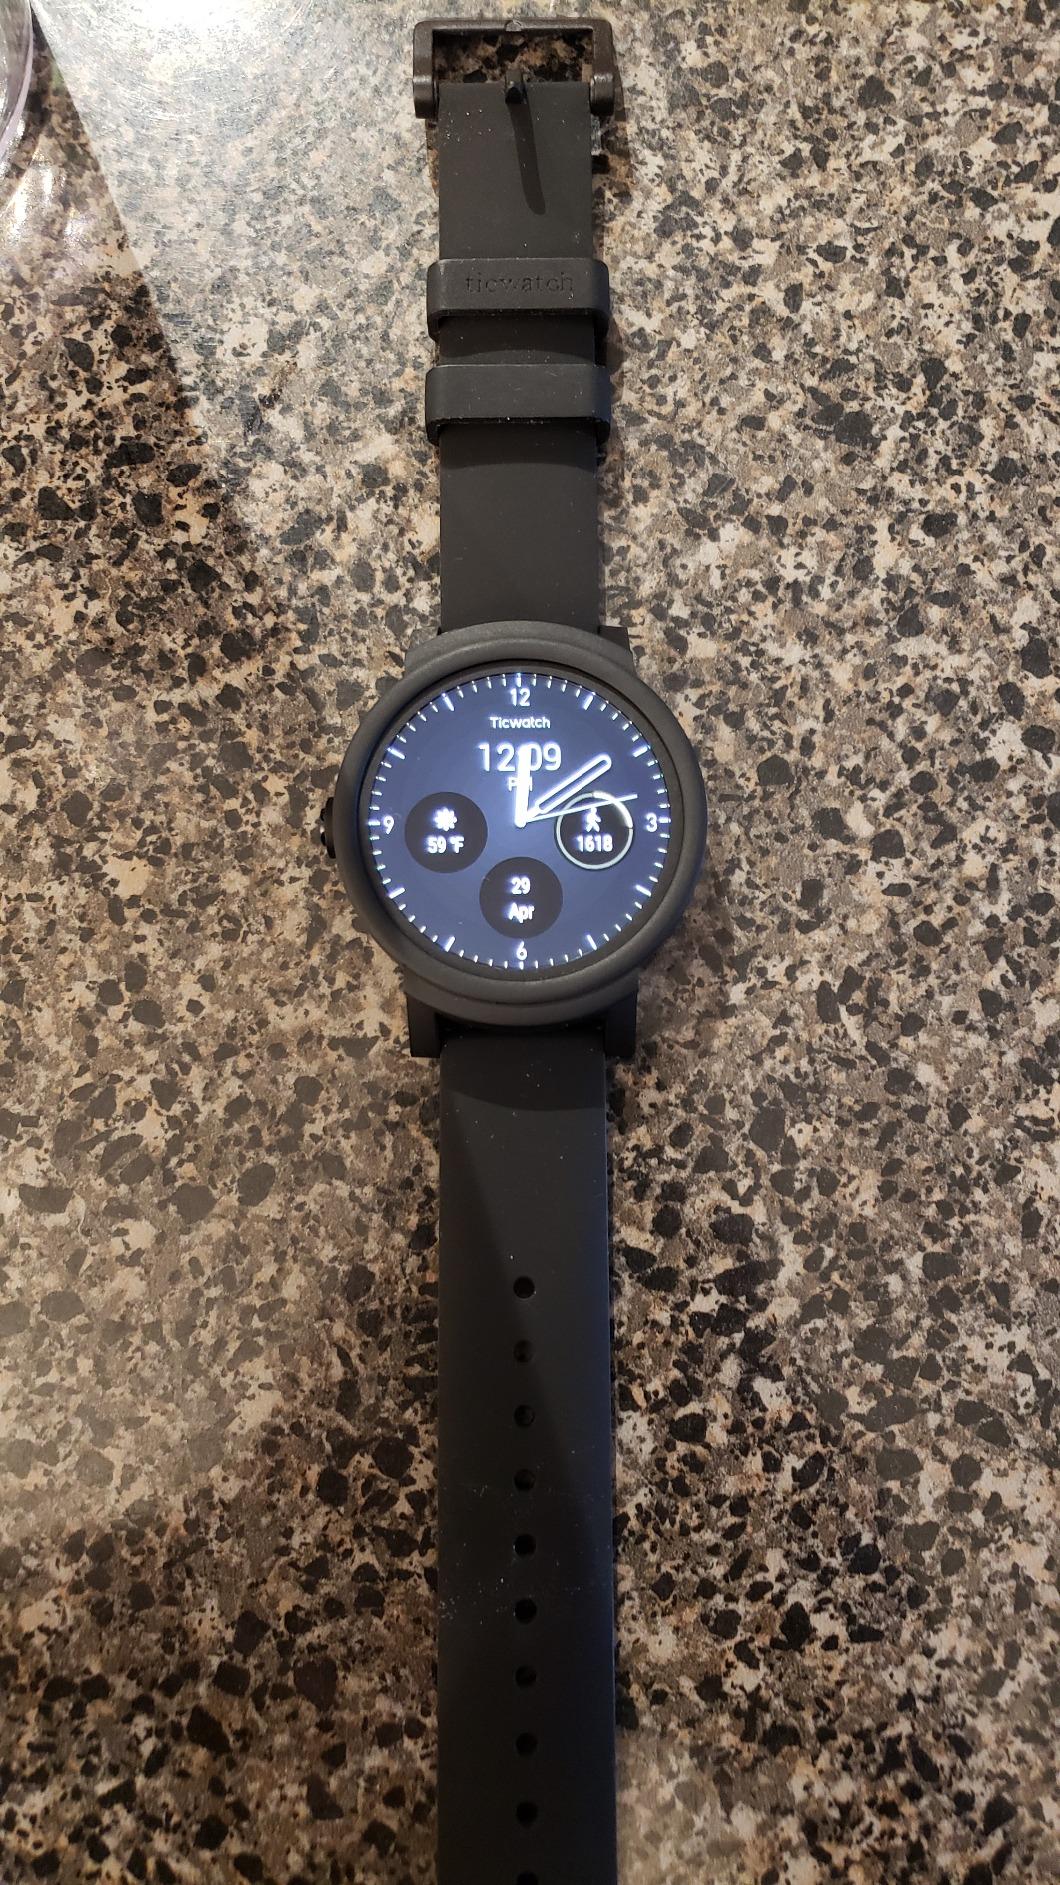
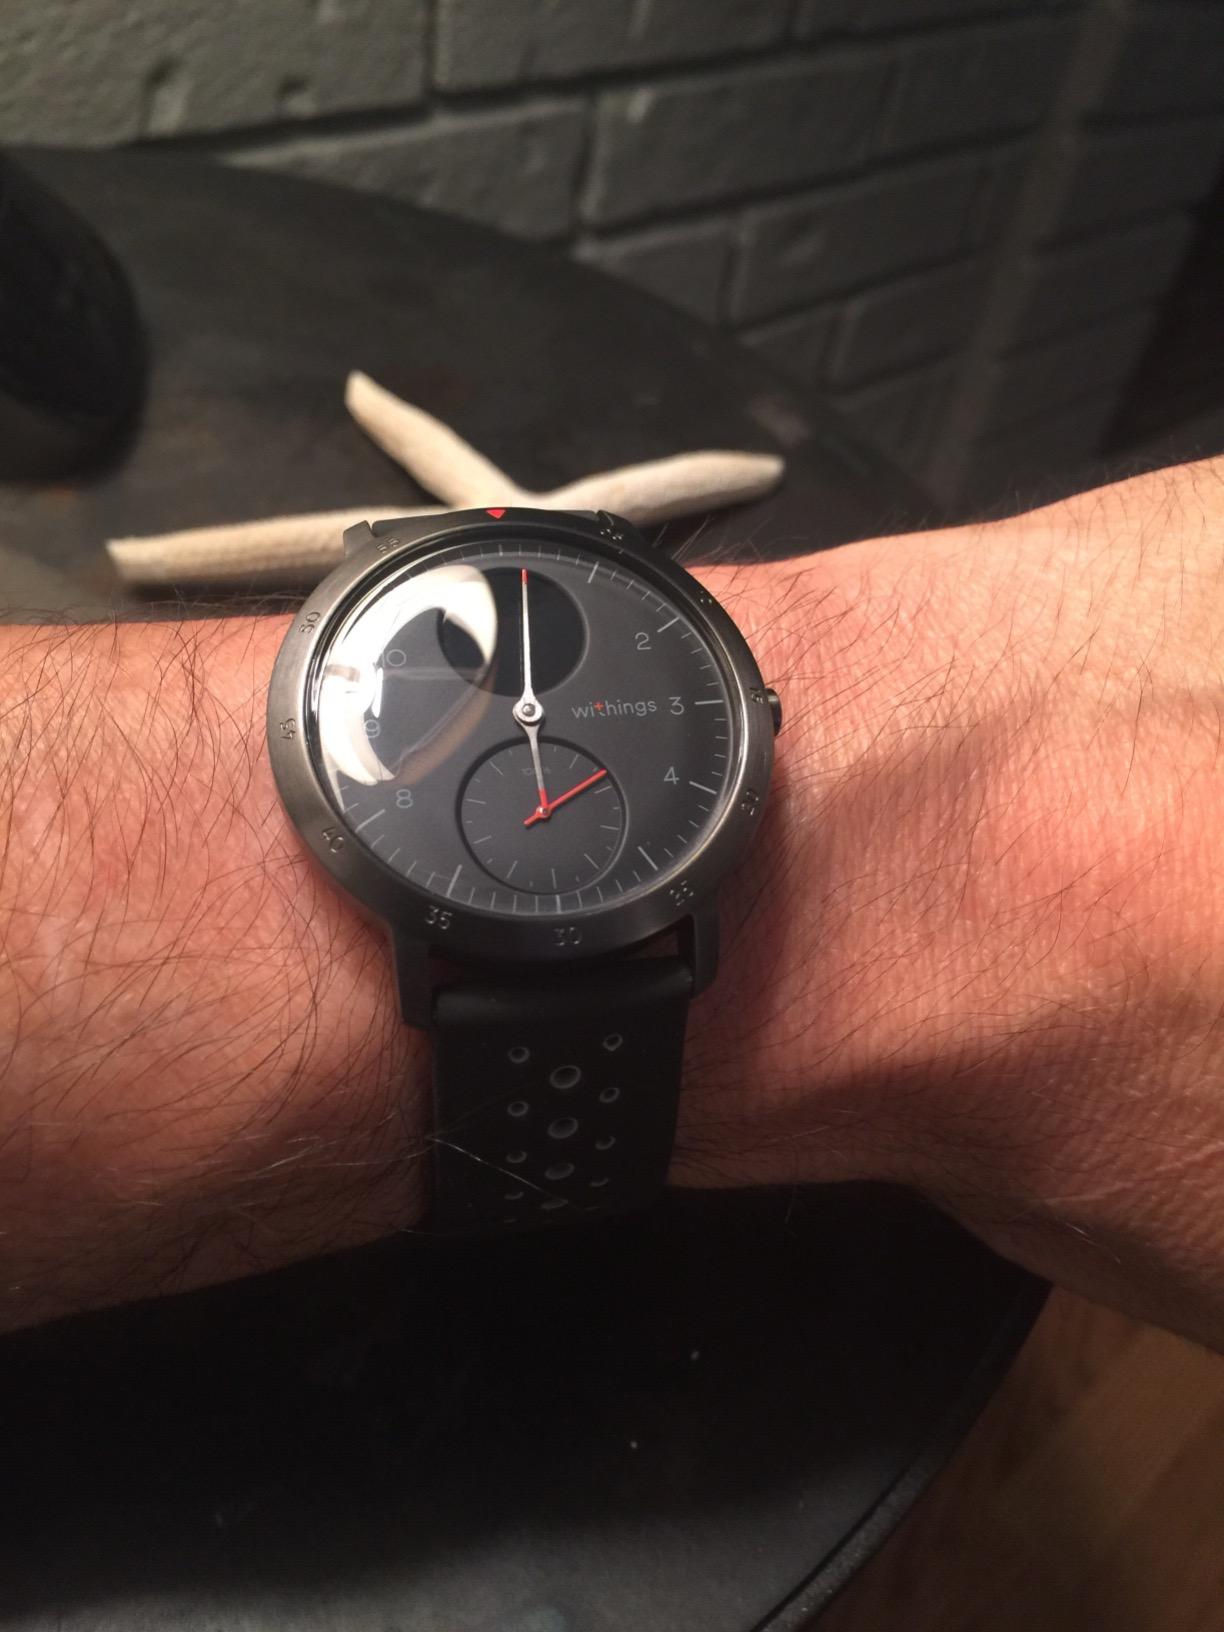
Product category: smartwatch
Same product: no